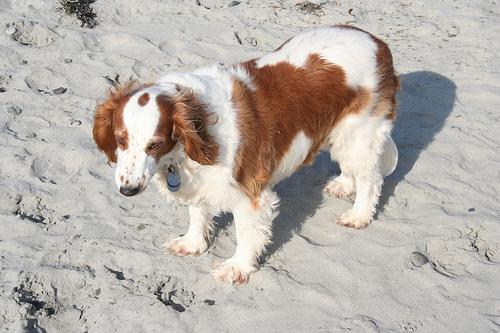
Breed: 202-n000023-Welsh_springer_spaniel